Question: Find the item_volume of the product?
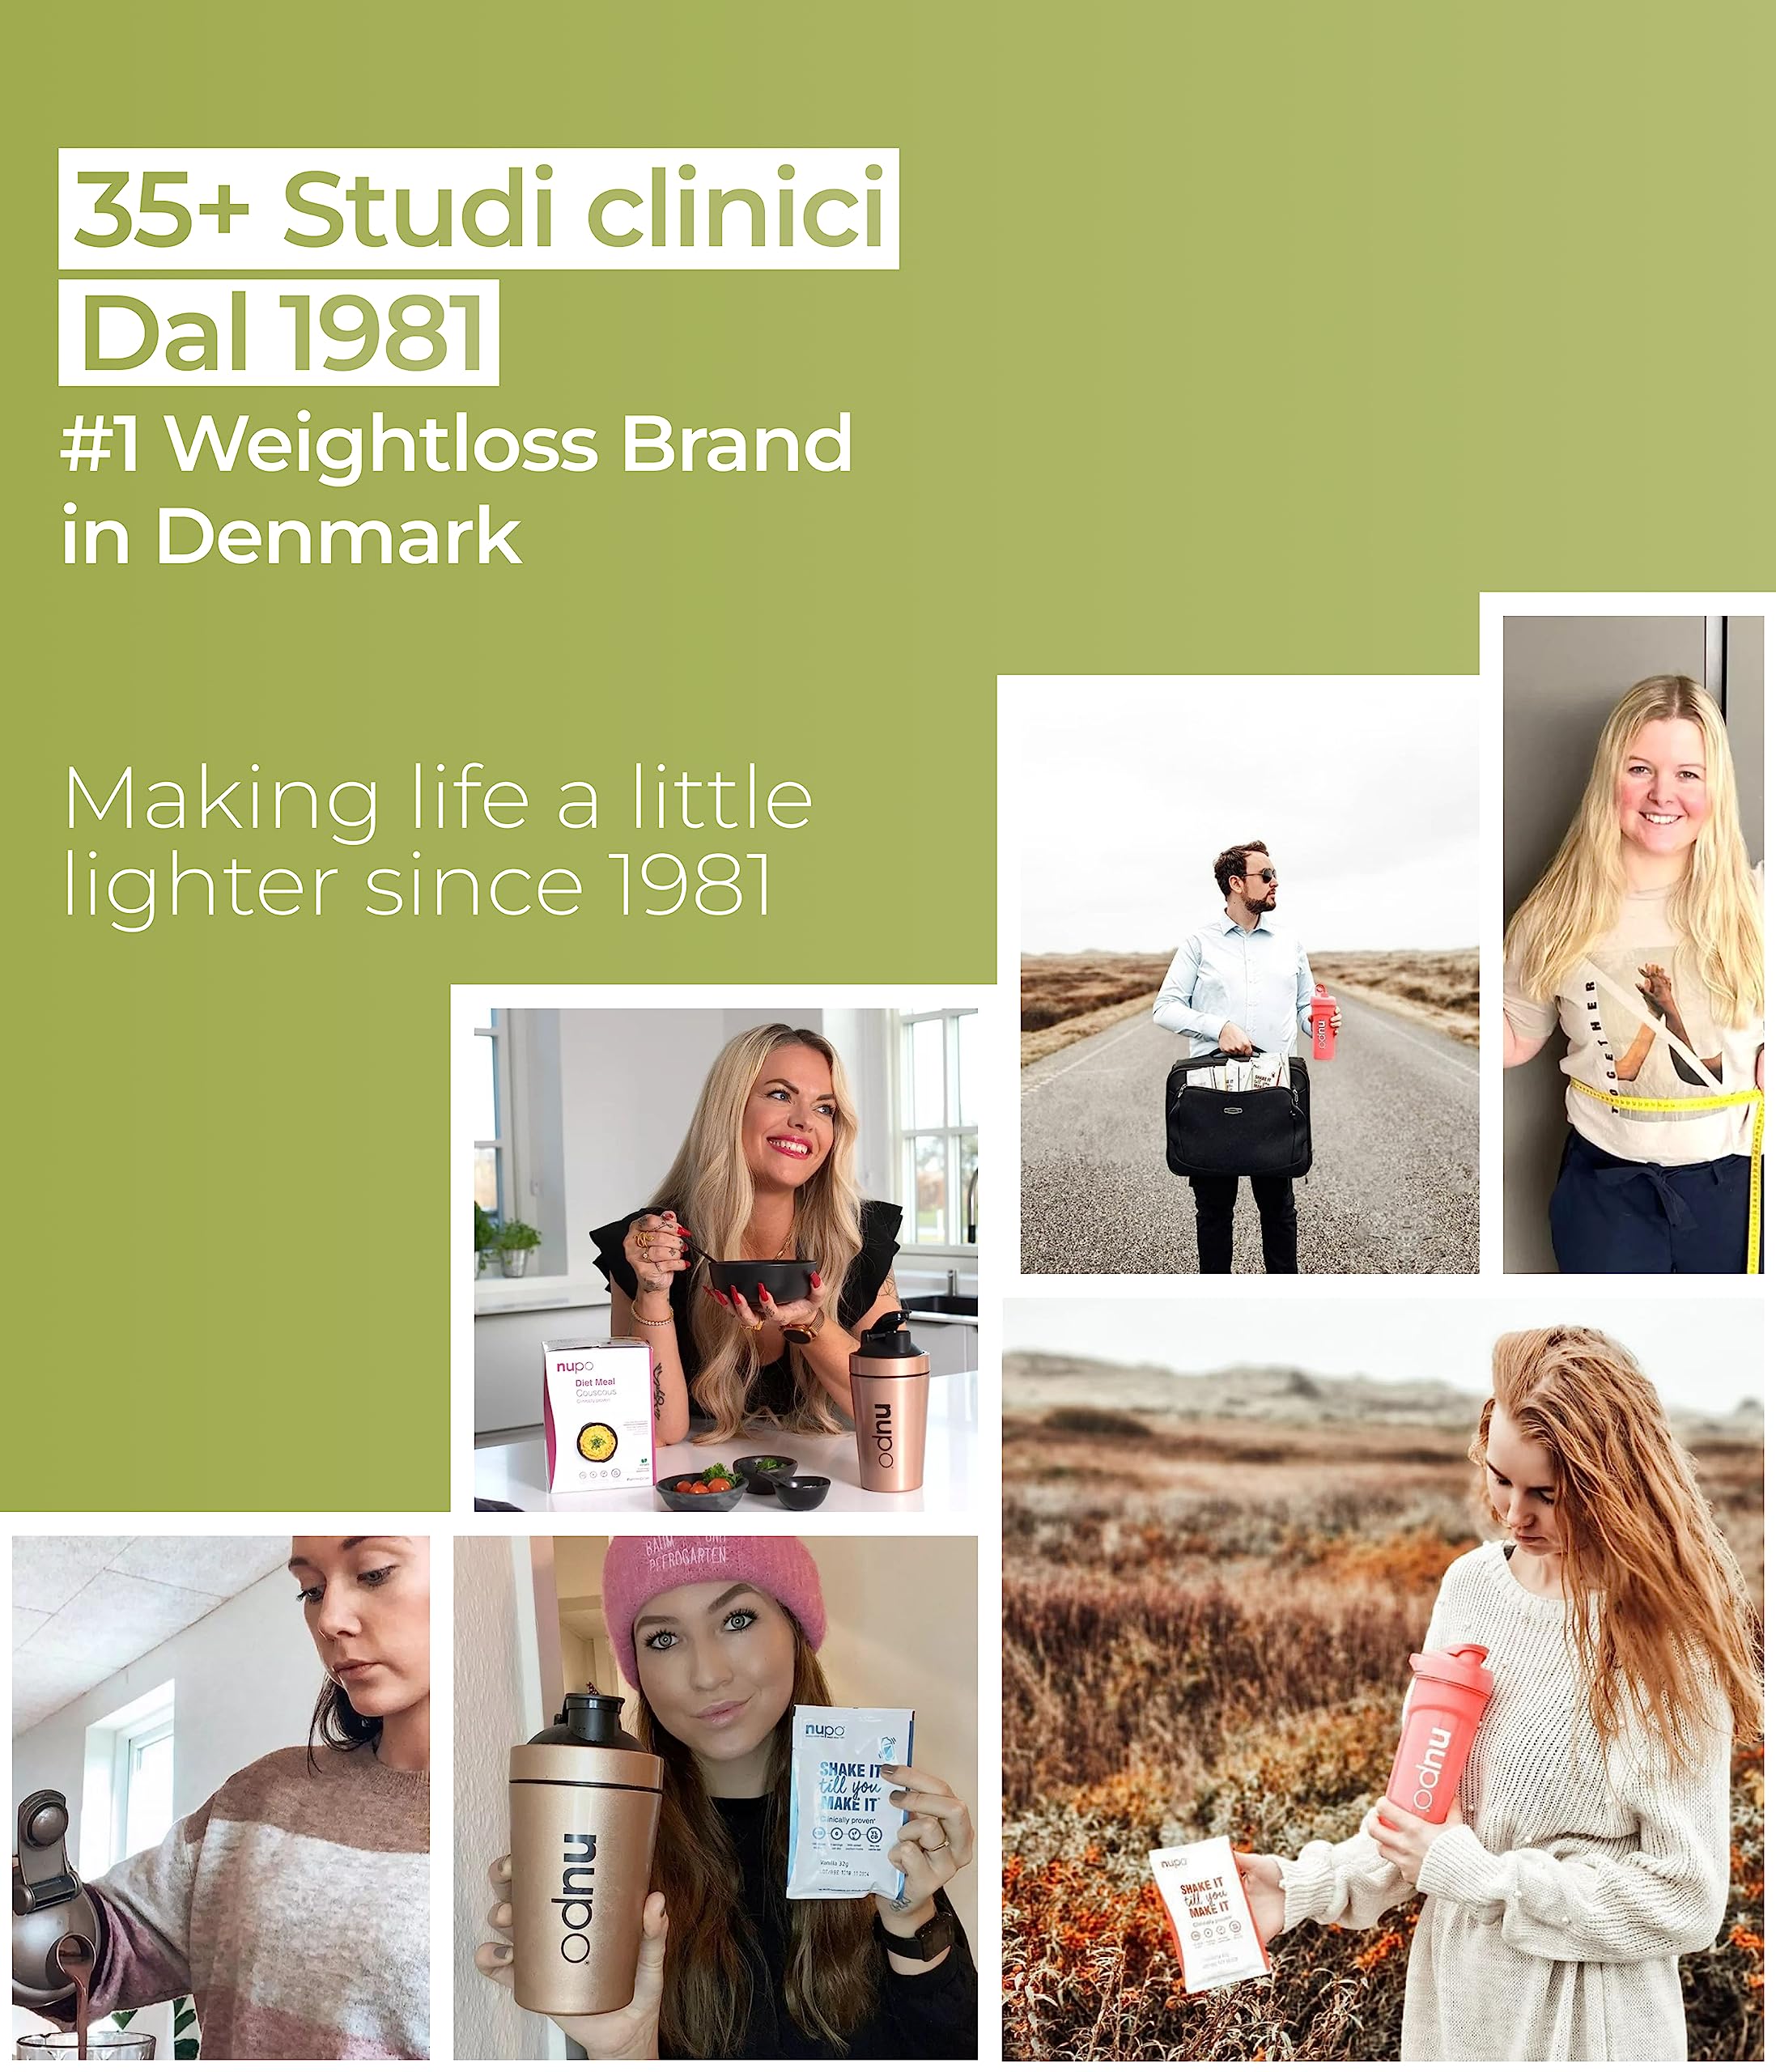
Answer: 35.0 decilitre